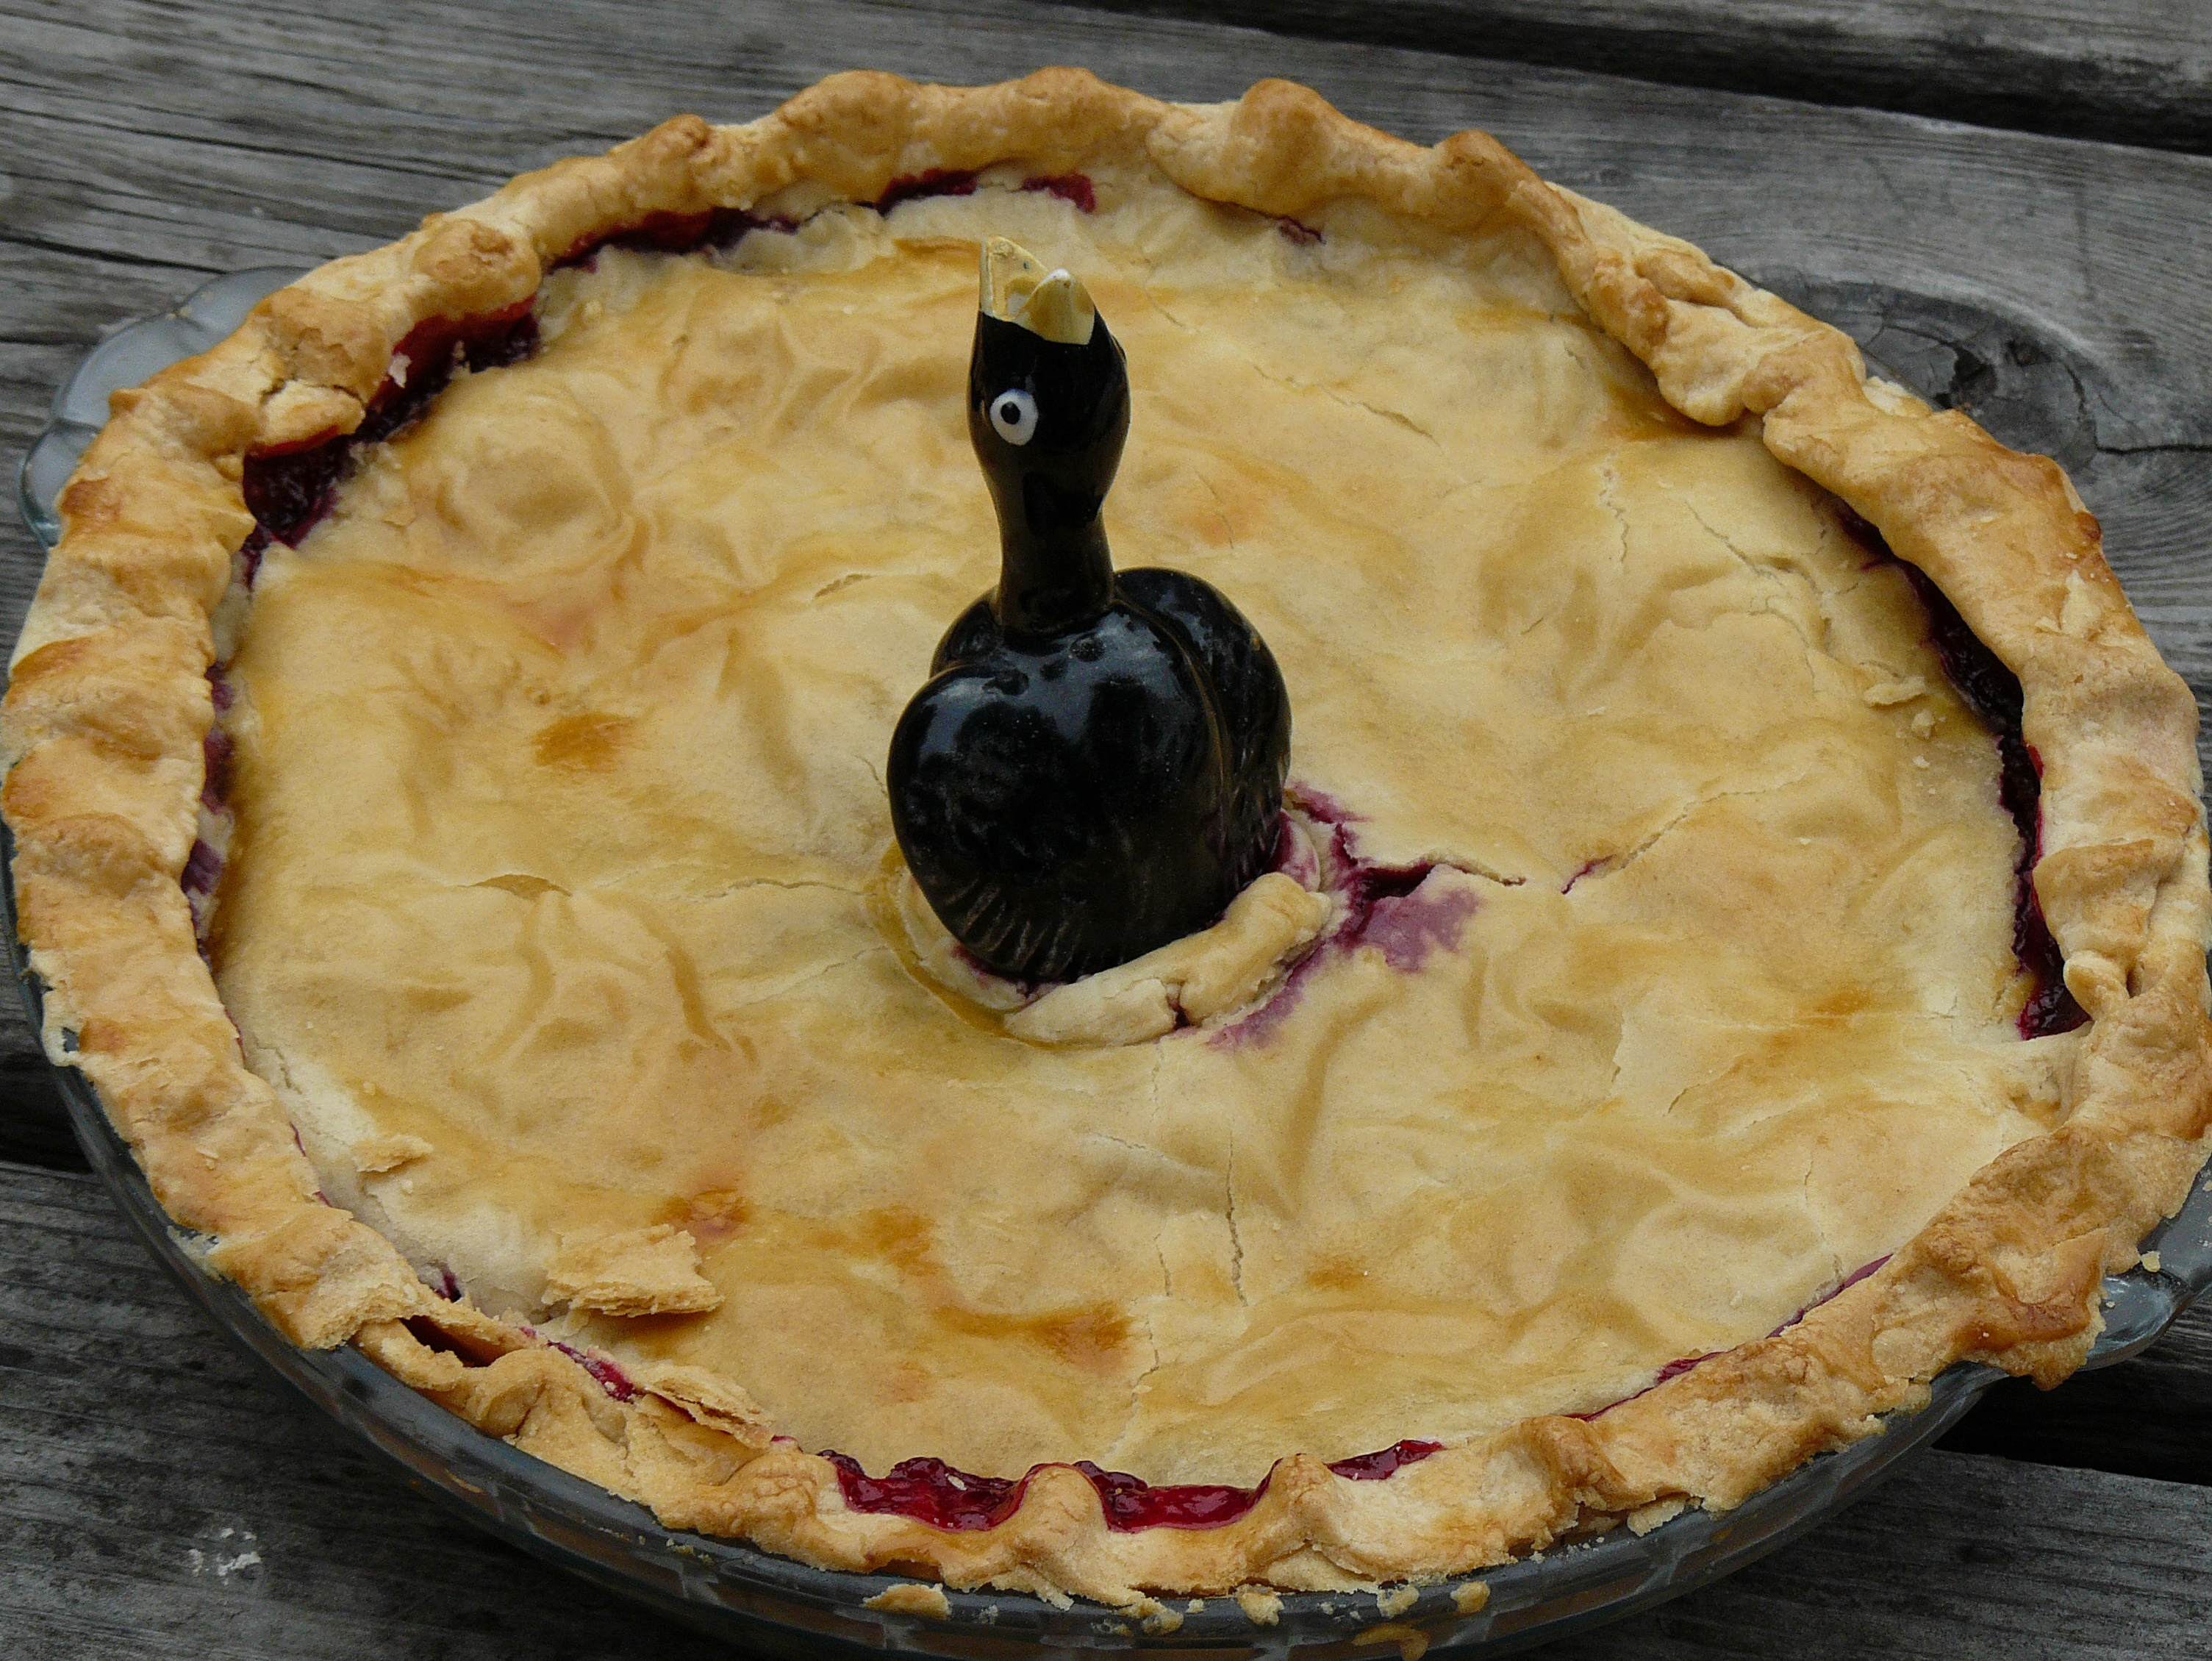
fruit, dish, food, produce, baking, dessert, pie, pastry, cherry pie, tart, apple pie, montanadeorostatepark, baked goods, flowering plant, debidismershomemadepie, piejudgingcontest, cream pie, blackberry pie, blueberry pie, pot pie, custard pie, rhubarb pie